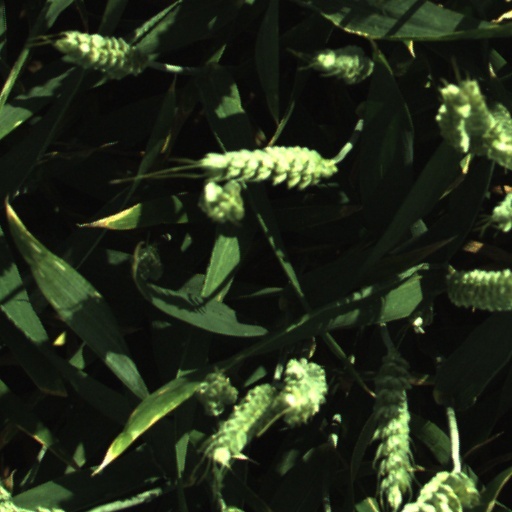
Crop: wheat